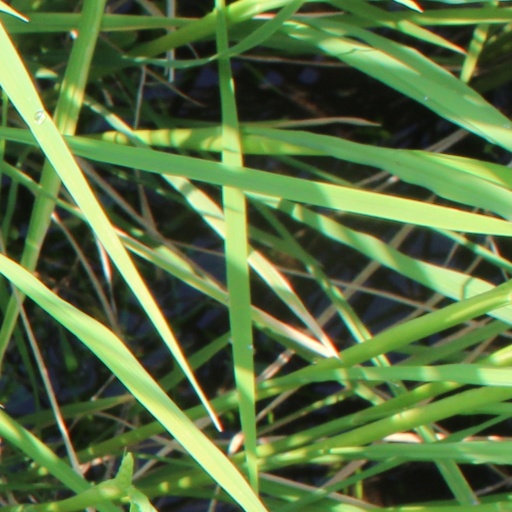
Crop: rice